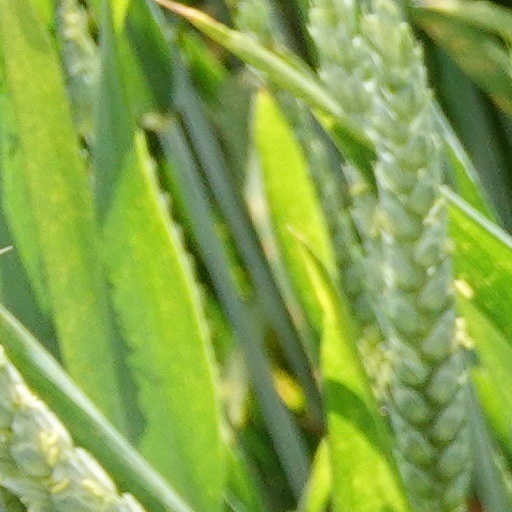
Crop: wheat